Staffordshire Yeomanry

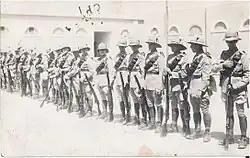
Staffordshire Yeomanry at ease

The Yeomanry generally declined in importance and strength after the end of the French wars, but this was not the case in industrial areas such as the Black Country and the Potteries where there was social unrest. The Staffordshire Yeomanry was regularly called out in support of the civil power twice in the years after the Battle of Waterloo, first on 14–18 November 1815 when Wolverhampton and Bilston ironworkers and coal miners rioted. The peacetime establishment of the Staffordshire Yeomanry was fixed at eight troops of 60 men in March 1816, and the regiment was re-clothed and re-equipped, 12 men per troop being issued with Light Dragoon pattern Carbines. While undergoing this reorganisation, the regiment was unable to assist the magistrates with a disturbance at Walsall in October, but the independent Handsworth Volunteer Cavalry did the duty. The Leek Troop intercepted the 'Blanket March' to Manchester in March 1817. The continued disturbances led to the regiment being expanded to 12 troops with 838 men enlisted by the end of 1819: